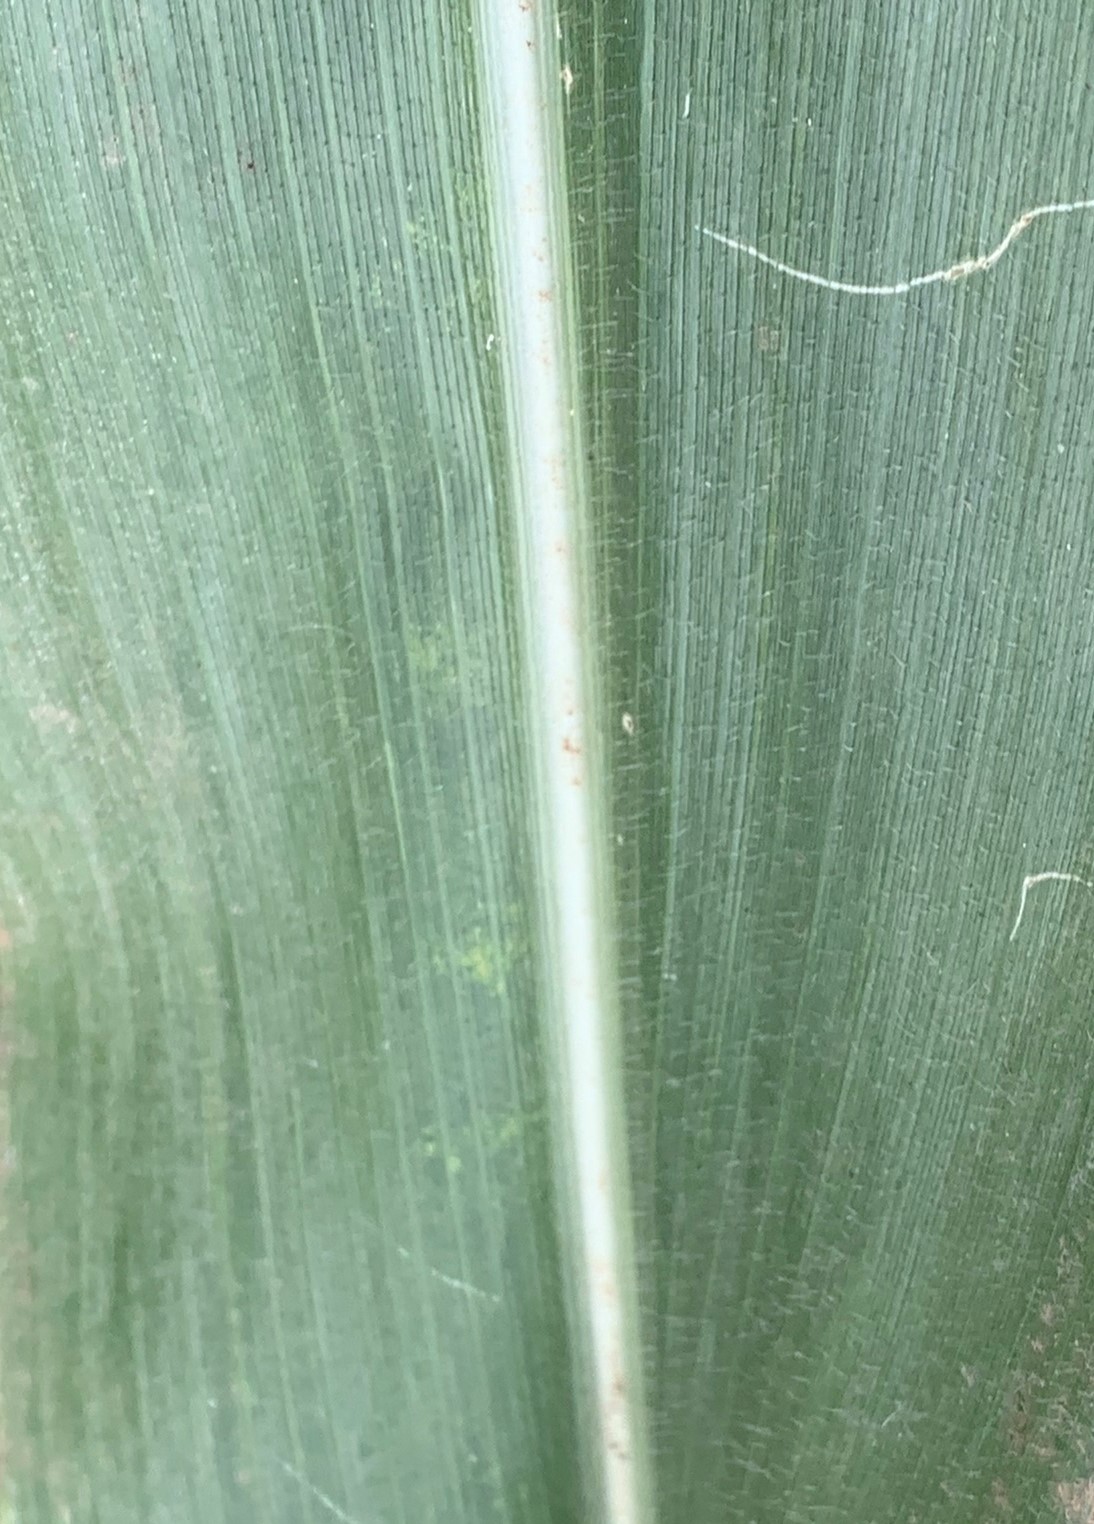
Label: Healthy